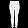
Label: Trouser